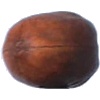
Label: Nut Pecan 1